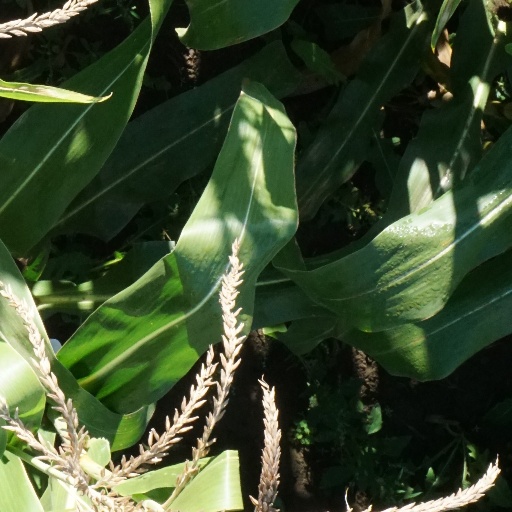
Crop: maize; corn